Edgar P. Rucker

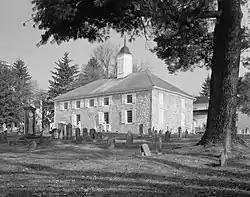
Black and white photograph of a stone church, adjacent to a graveyard

Rucker's final years were dedicated to his law practice and his businesses in Welch. News reports in 1903 and 1904 noted Rucker's poor health. He remained ill and for three years, he consulted specialists for a cure. In April 1908, Rucker underwent surgery at Episcopal Hospital in Washington, D.C., to remove from his nose a malignant polyp that had caused a partial loss of eyesight. He died following complications from the operation at 5p.m. on April 21, 1908, and was buried at the Old Stone Church cemetery in Lewisburg.